Piper PA-36 Pawnee Brave

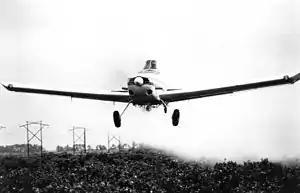

The Piper PA-36 Pawnee Brave is a 1970s American single-engined, low-wing, propeller-driven agricultural plane built by Piper Aircraft.